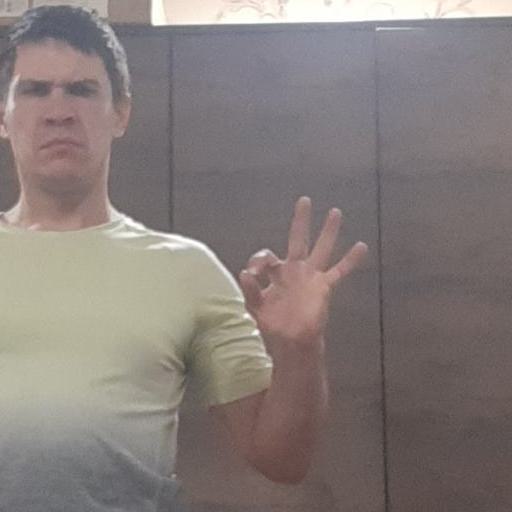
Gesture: ok